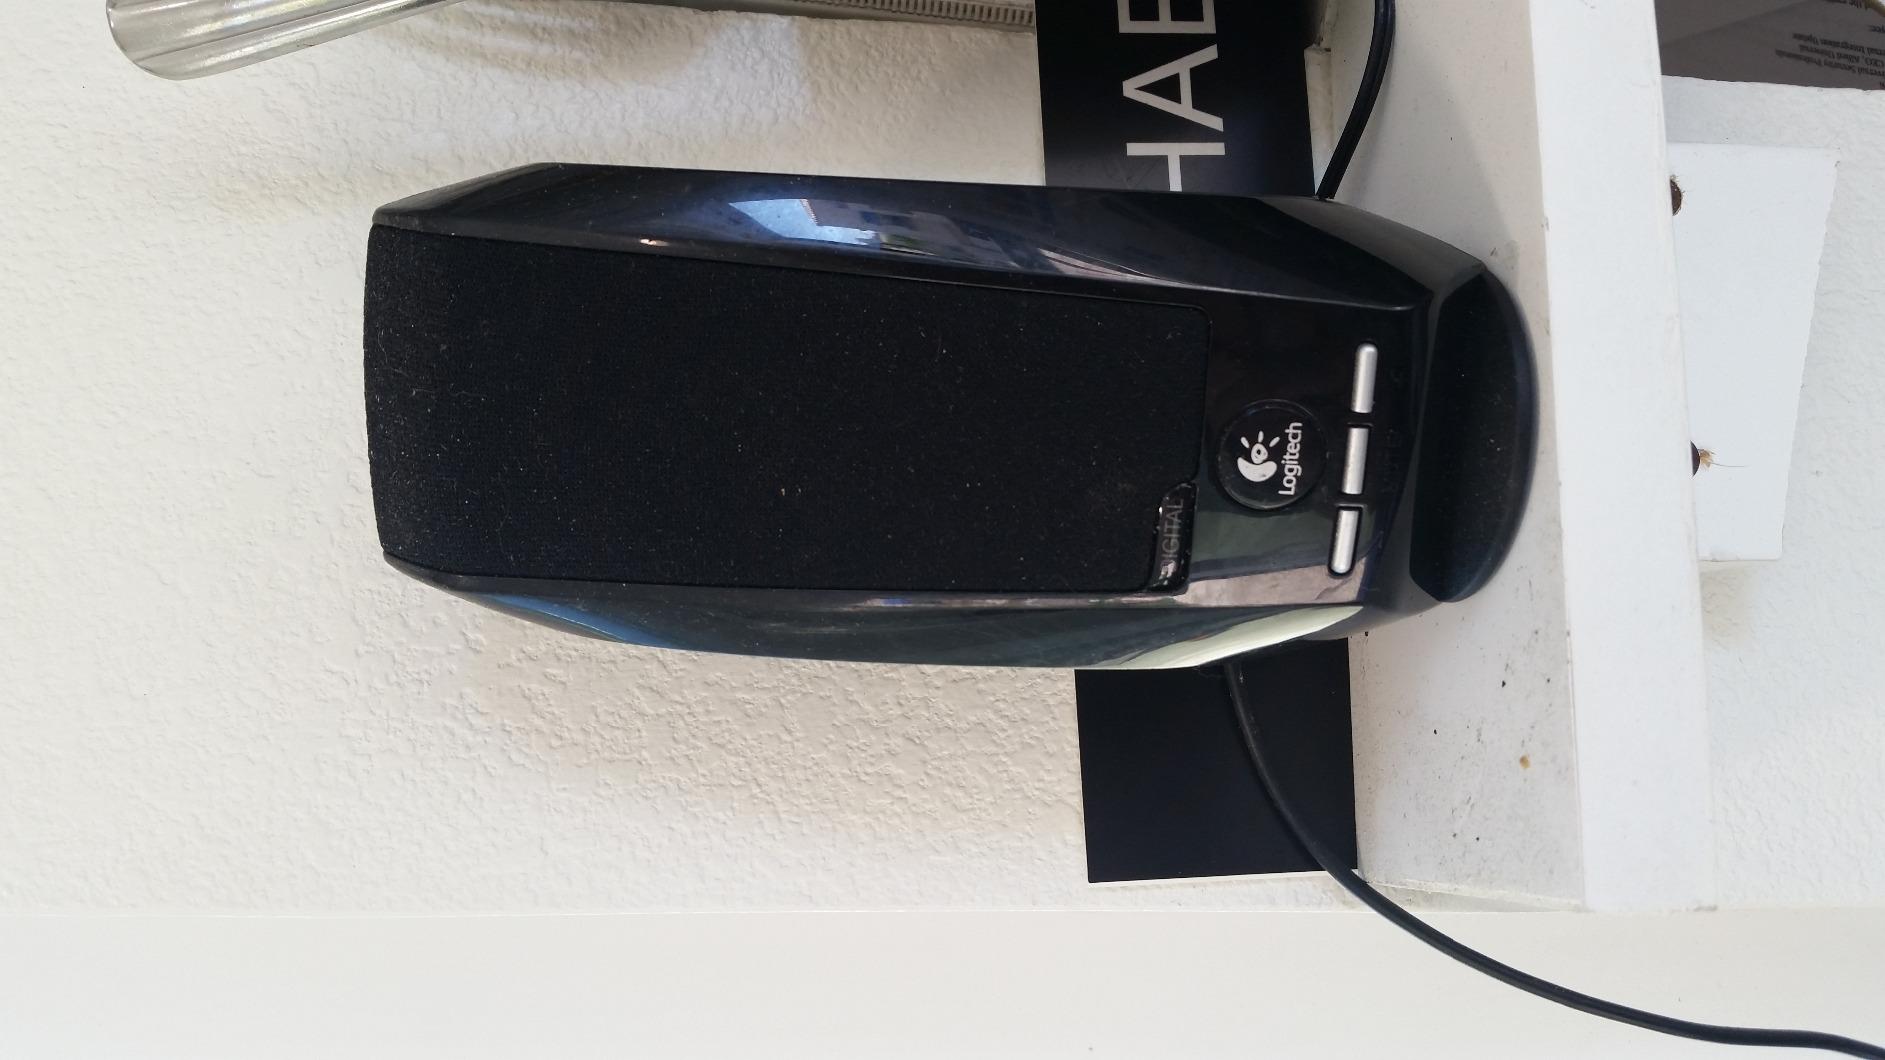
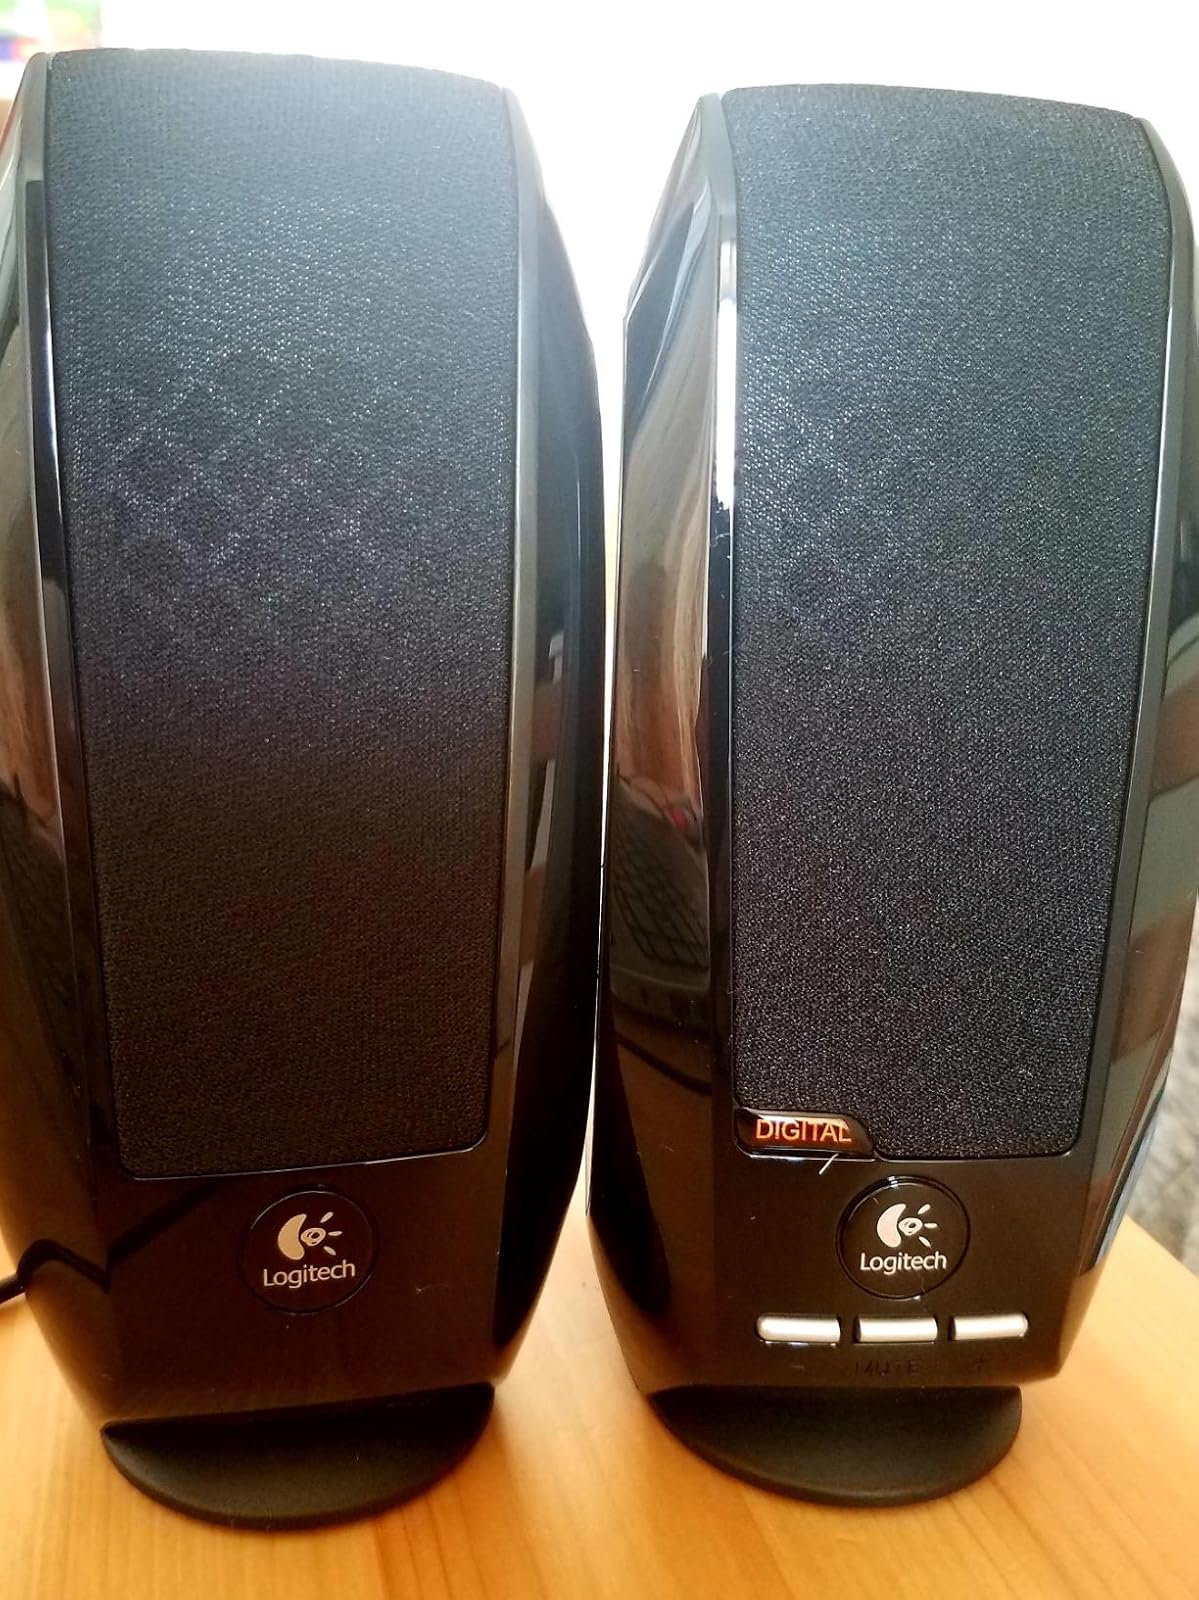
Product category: speaker
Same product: yes